Minto, Scottish Borders

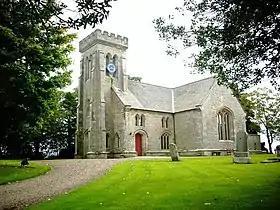
Minto Church

The demolition occurred under very dubious circumstances with the owner being chair of the planning committee.